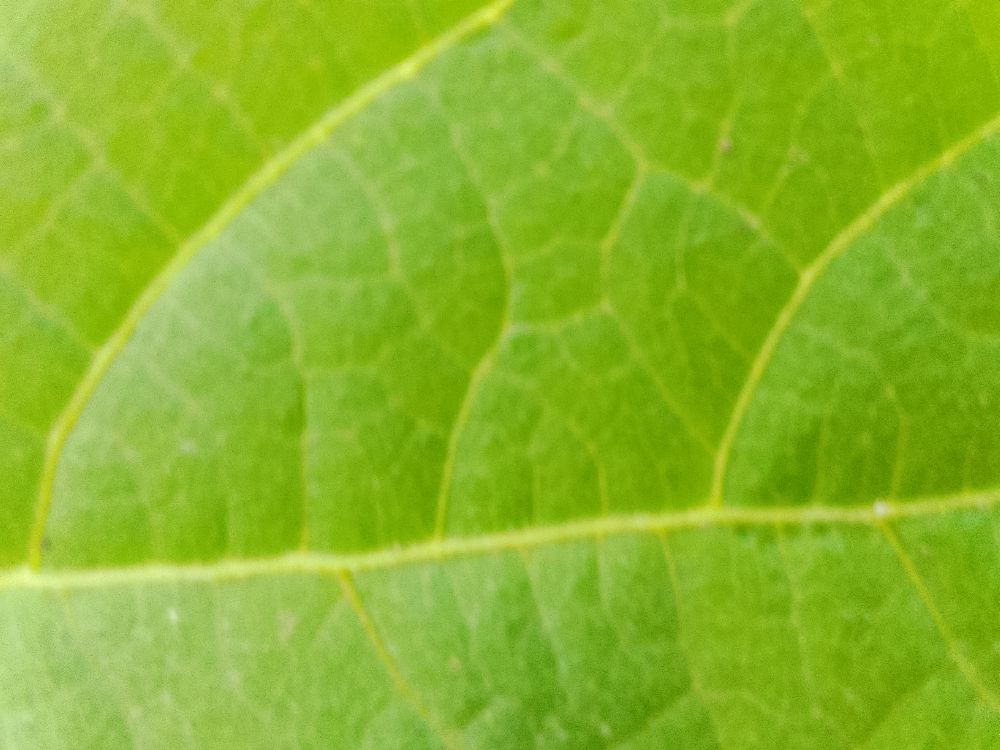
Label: healthy